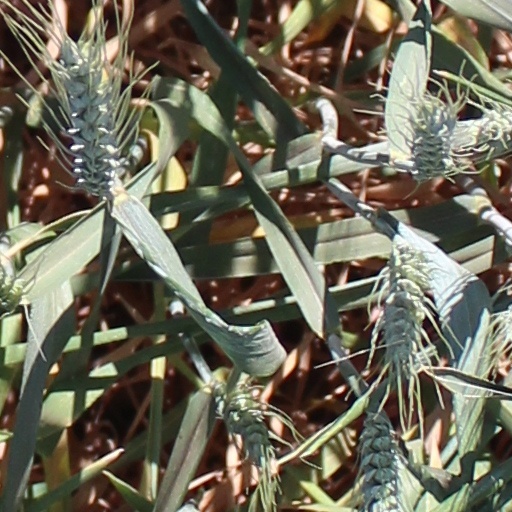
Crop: wheat